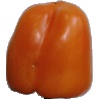
Label: Pepper Orange 1